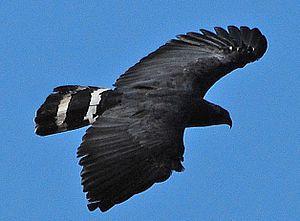
Buse échasse
La Buse échasse est une espèce de rapaces de la famille des Accipitridae. C'est la seule espèce du genre Geranospiza.